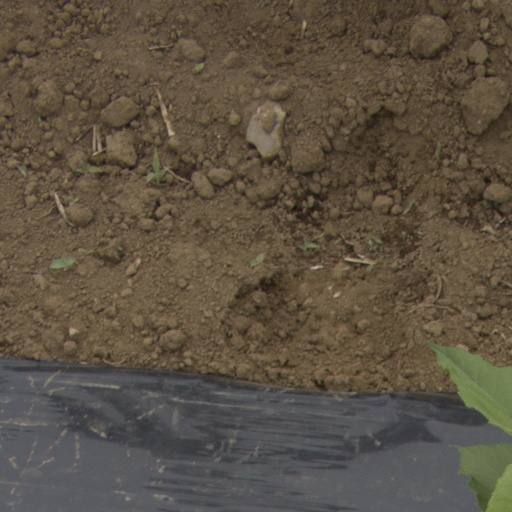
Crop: Jerusalem artichoke